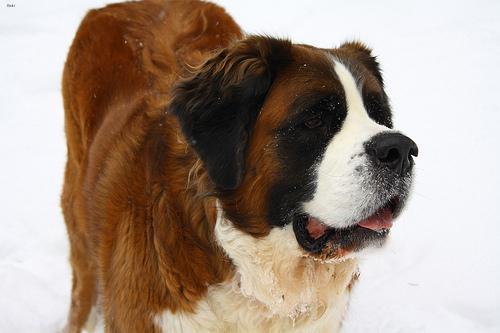
saint bernard